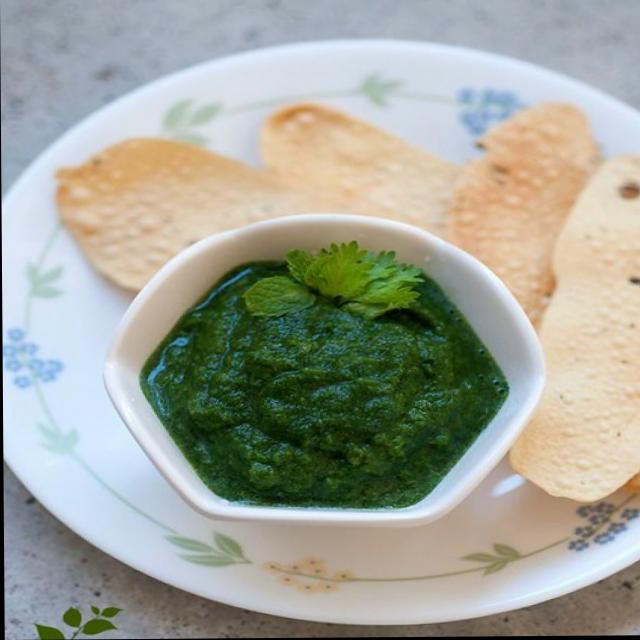
Dish: green_chutney